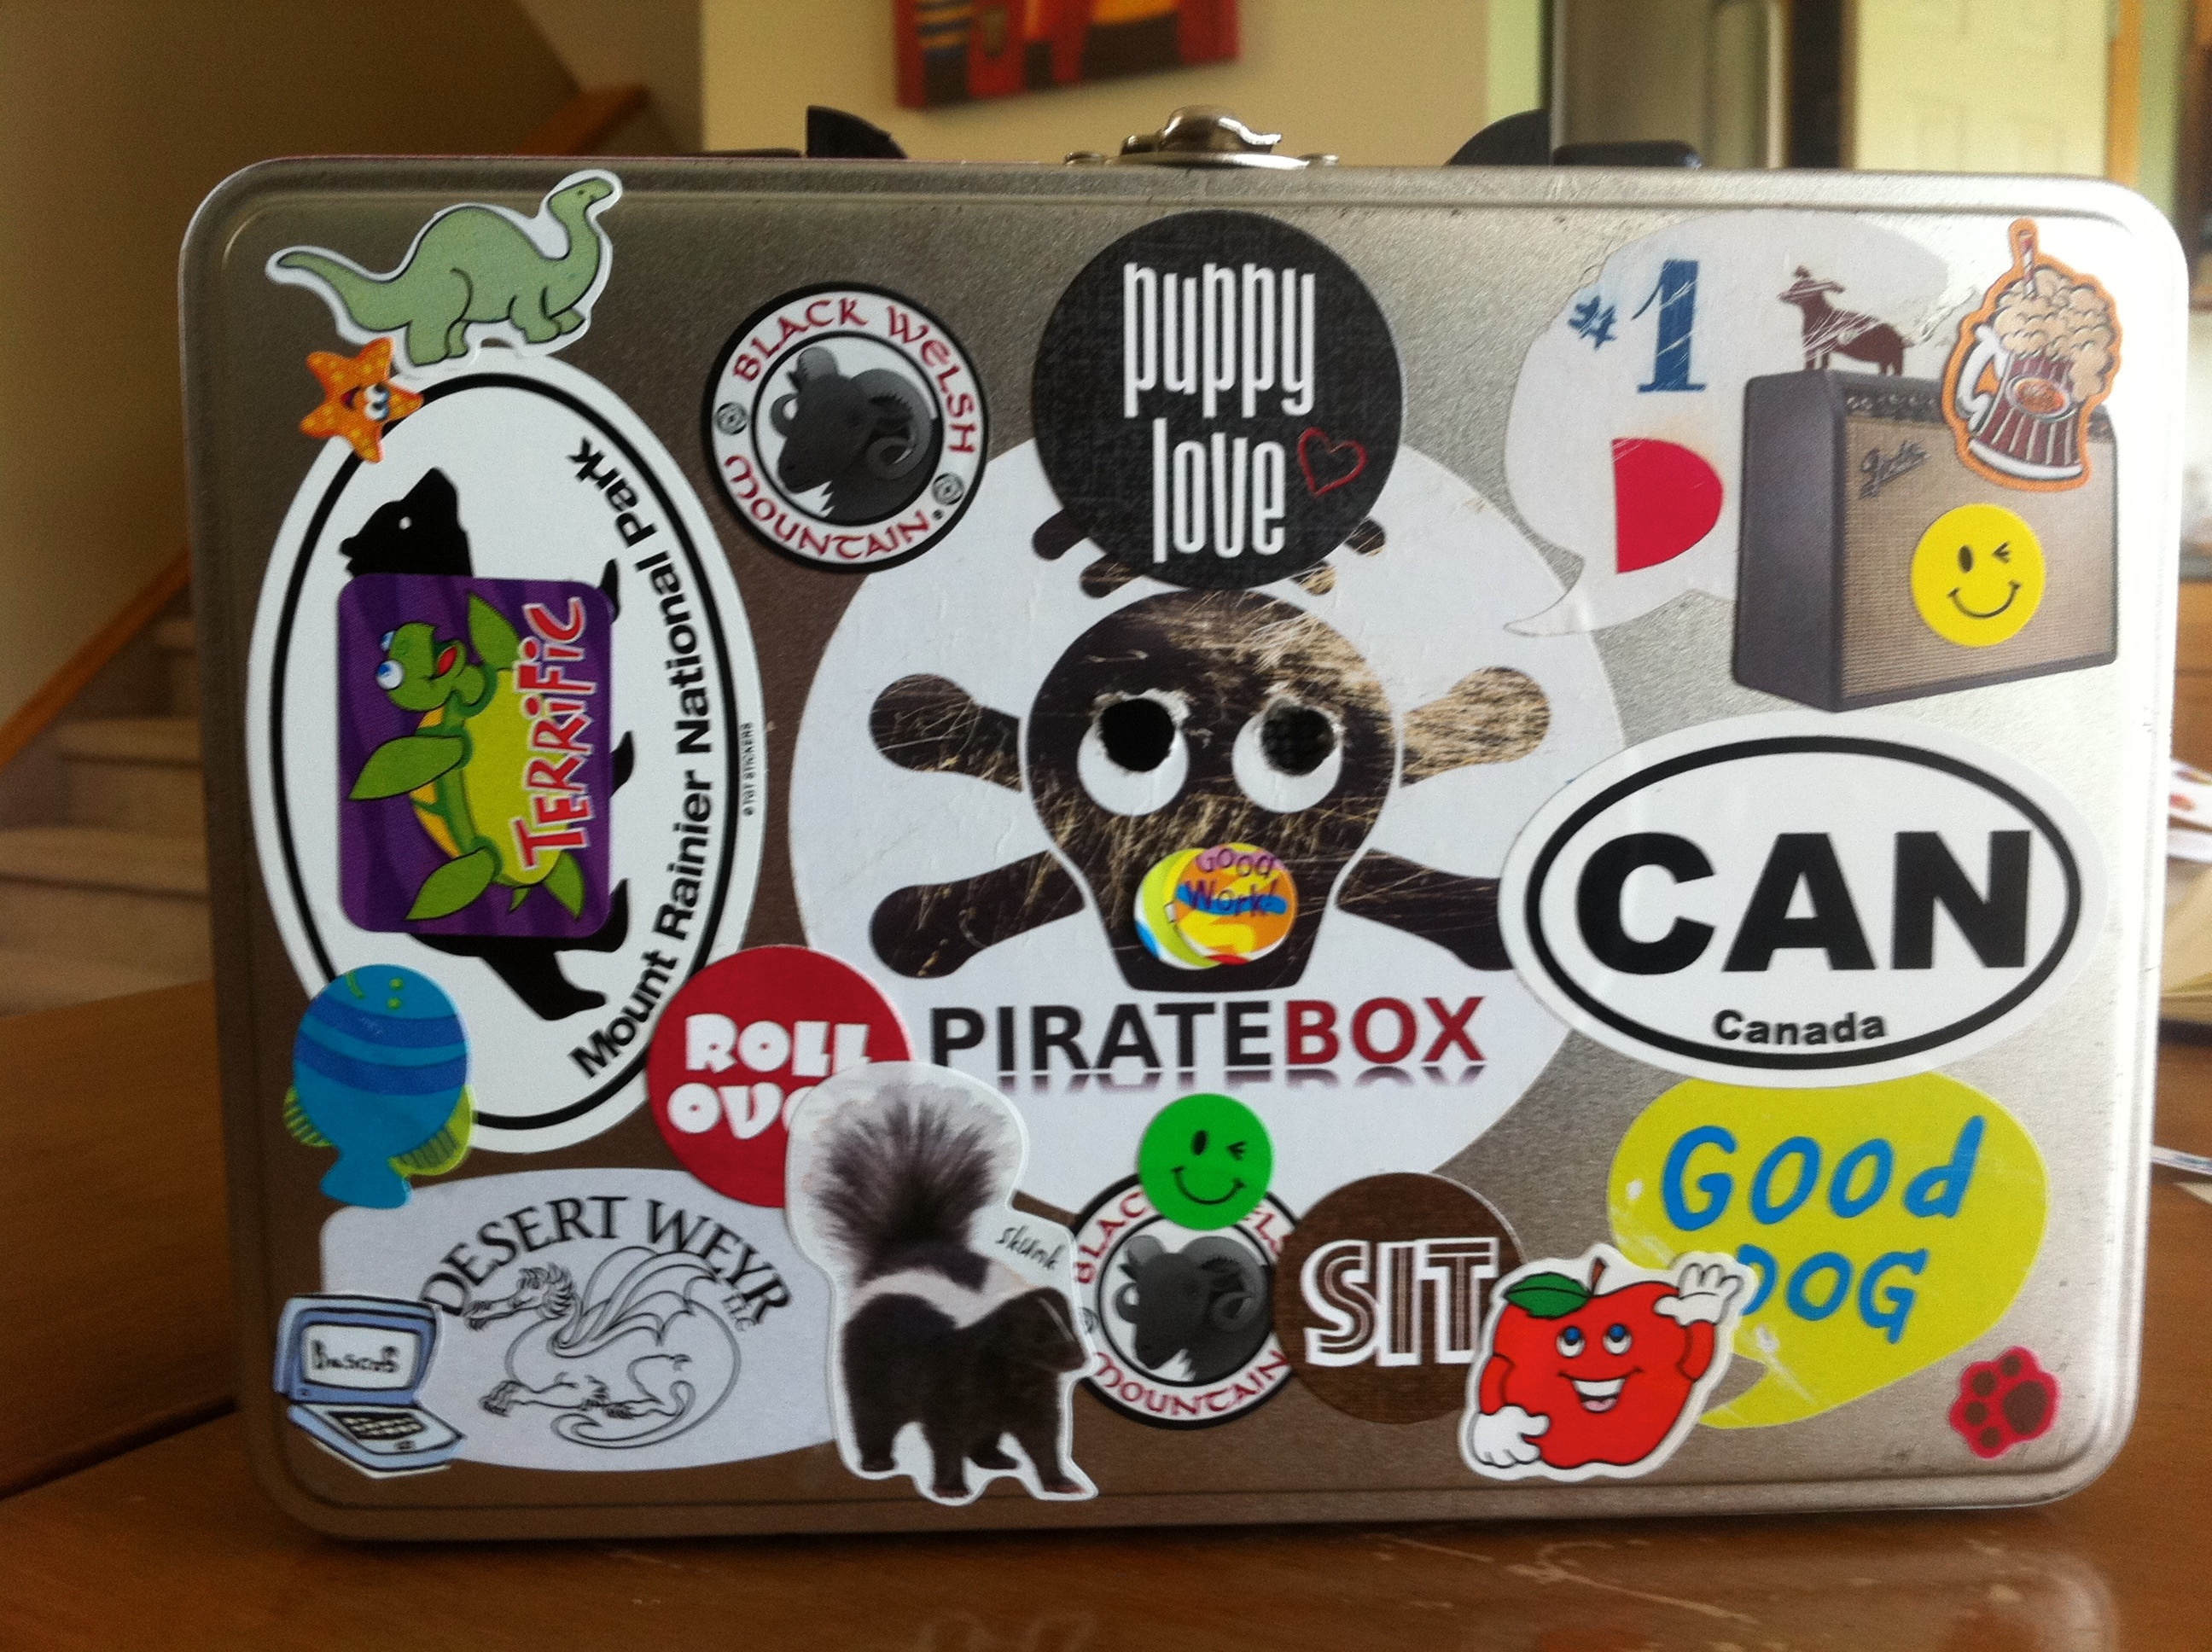
label, product, font, art, storybox, odyssey, 2011365, pirarebox